Drosera fulva

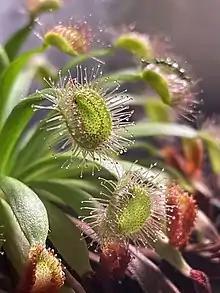

"Drosera fulva" is found in damp sandy soils in ephemeral wet depressions above seasonal flood levels or in seepage areas. It is native to an area around Darwin from Koolpinyah to Noonamah in the southeast with a single collection from Port Essington. Allen Lowrie speculated in 1996 that "D. fulva" may also be found on the Cobourg Peninsula.